Houlgate

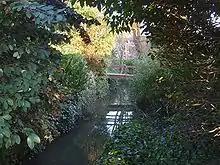
The Drochon as seen from the Rue Pasteur.

The douet (Normand variation of ruisseau or stream) Drochon (once spelt Drauchon) finds its name from the Germanic Drogo or Drogone. This stream, with an irregular flow, is formed by the confluence of at least ten lesser streams and brooks; The Mennetot, des Broches, Gonneville, Riqueville, Tolleville, the Pagné, Petiot, Désert and Bougon springs and the Bérézina.